Hattie Hayridge

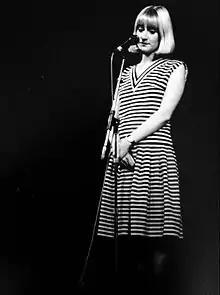
Hayridge at the 1988 Comedy Festival

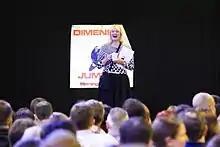
Hayridge at the 2009 "Red Dwarf" Dimension Jump convention in Birmingham

Following a spontaneous five-minute spot in a London club, after "a bad day at the office", her first open spots were in a cabaret show (run by comics Cliff Parisi and Andy Lyndon) at the Edinburgh Festival in 1986, which then led to gigs on the London comedy circuit and an award for the Hackney Empire New Act of the Year (1987).